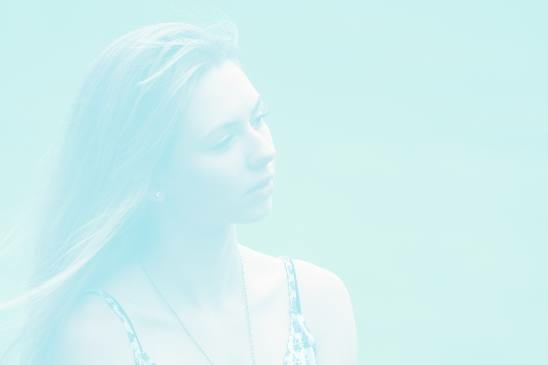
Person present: Yes